Plumbing

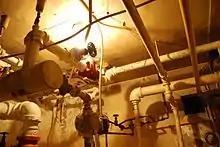
A complex arrangement of rigid steel piping and stop valves regulate flow to various parts of the building, with an evident preference for right-angle pipe bends and orthogonal pipe routes.

Plumbing is any system that conveys fluids for a wide range of applications. Plumbing uses pipes, valves, plumbing fixtures, tanks, and other apparatuses to convey fluids. Heating and cooling (HVAC), waste removal, and potable water delivery are among the most common uses for plumbing, but it is not limited to these applications. The word derives from the Latin for lead, "plumbum", as the first effective pipes used in the Roman era were lead pipes.